2NE1

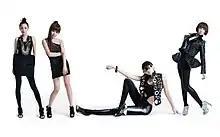
2NE1 promoting their debut EP, 2009

In May 2008, reports began circulating in South Korea media about the potential lineup of YG Entertainment's upcoming girl group, then dubbed "female BigBang". On May 19, the agency said that Park Bom and CL—who had both previously made appearances in the music scene—along with Minzy would be part of the new group, with the additional possibility of Sandara Park joining the final lineup. In early 2009, YG officially confirmed that the four members would debut as part of a group in May of that year, making them the first girl group to debut under the agency since Big Mama in 2003. The company stated that they had trained for four years and that their debut album would contain songs produced by former 1TYM leader Teddy Park.